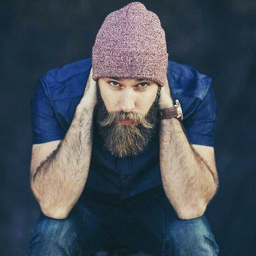
a # beard for your thoughts